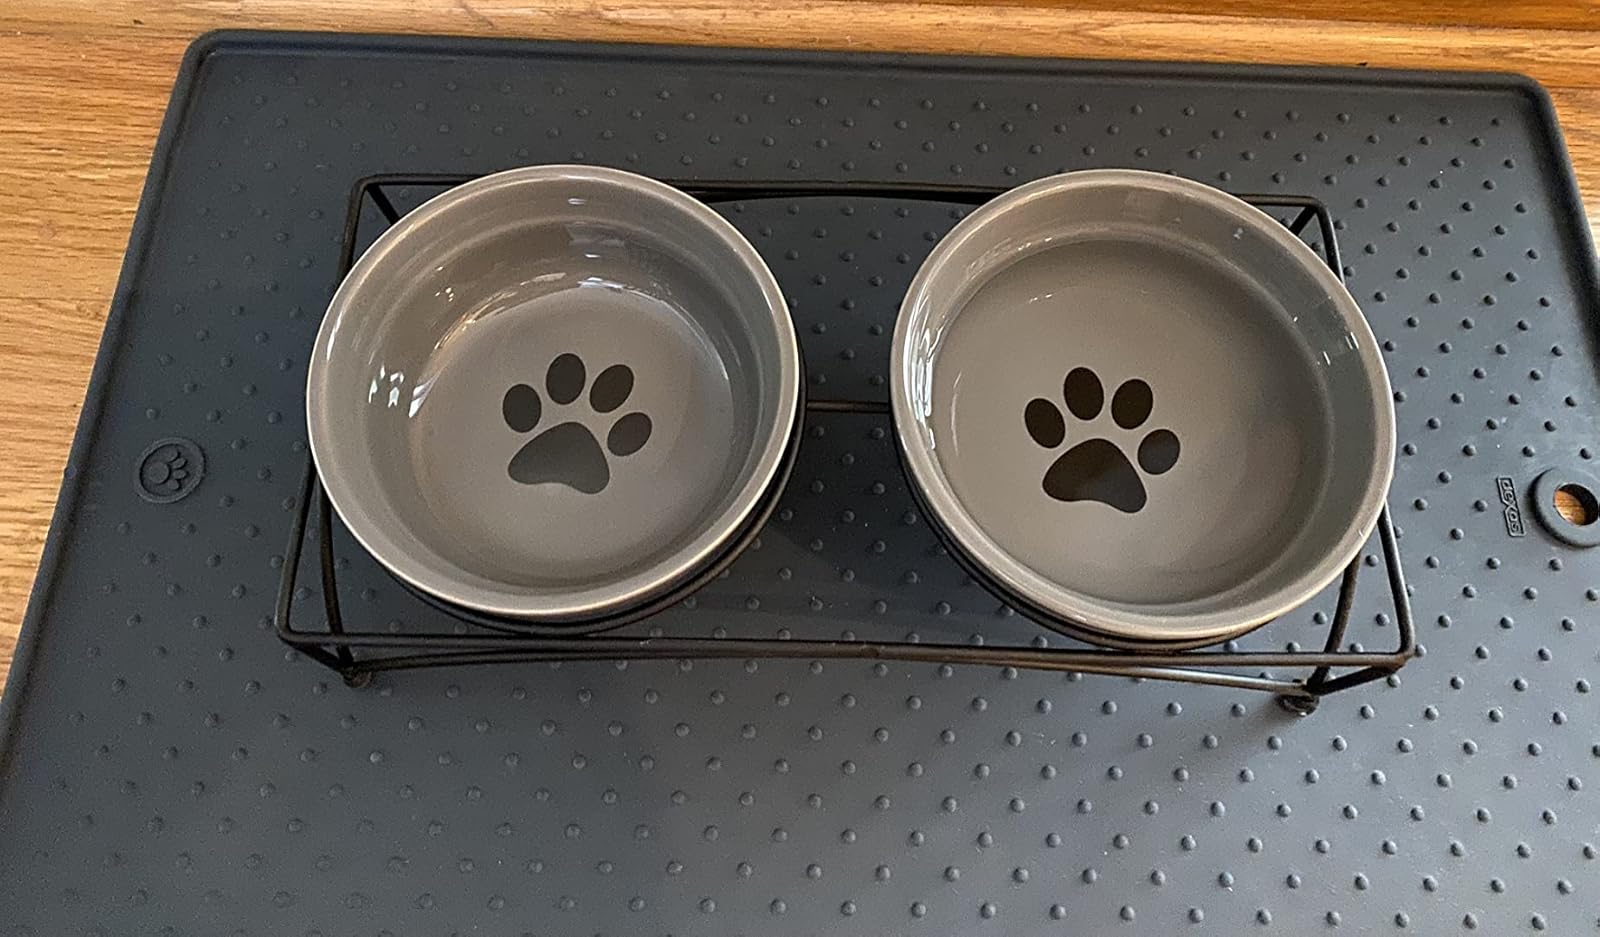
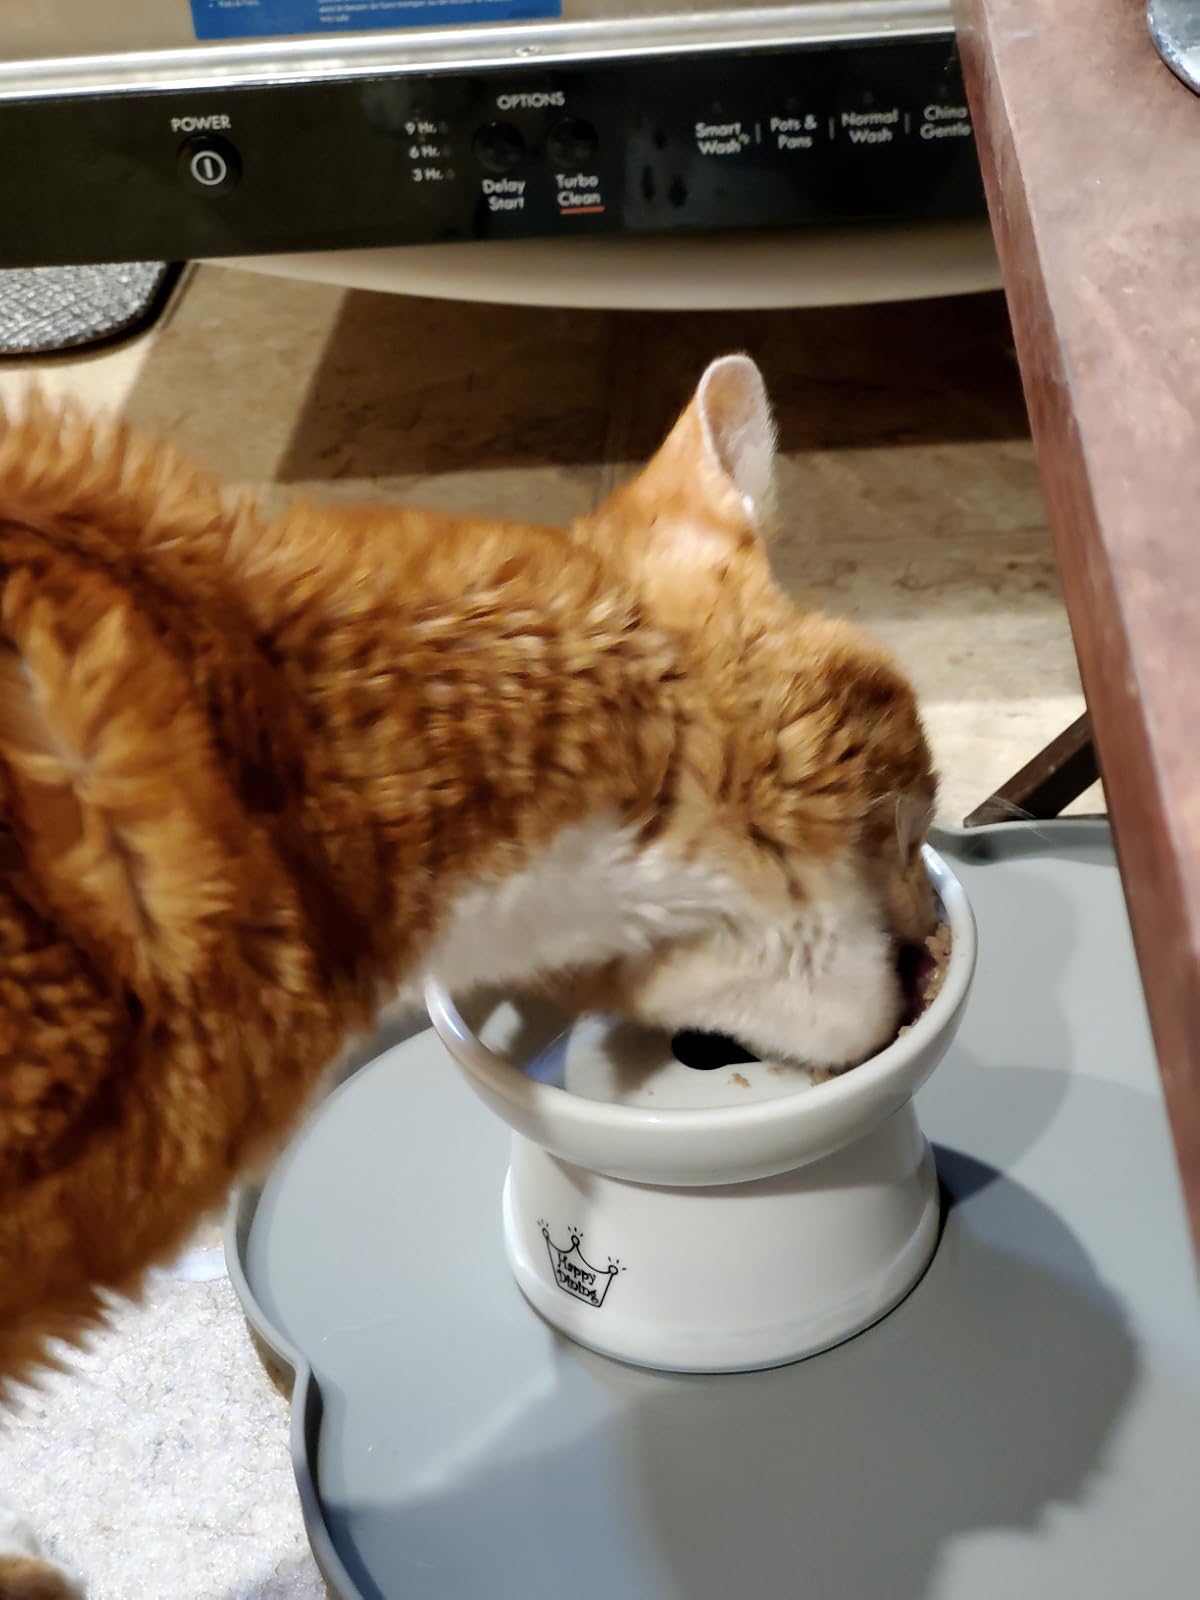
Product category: items_bowl
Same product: no